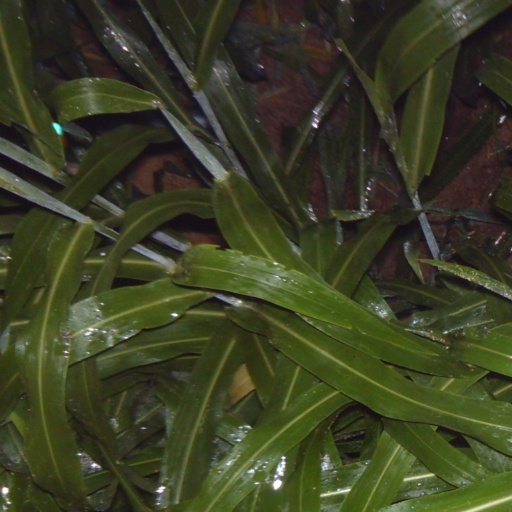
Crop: sorghum